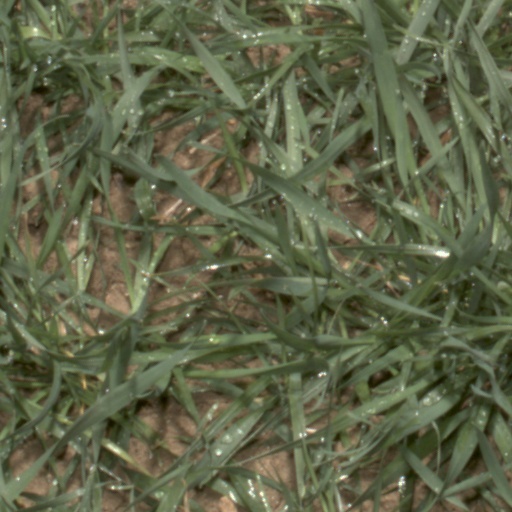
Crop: wheat